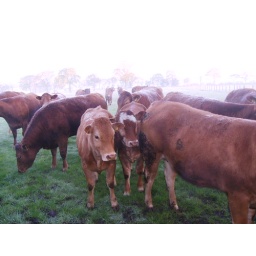
the cows in the fields at cheswick green